Steve Lazarides

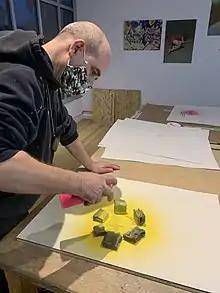
Steve Lazarides in his West Country studio

Steve Lazarides (born c. 1969) is a British-Greek Cypriot publisher, photographer, collector and curator. He has helped popularise street art and underground art.